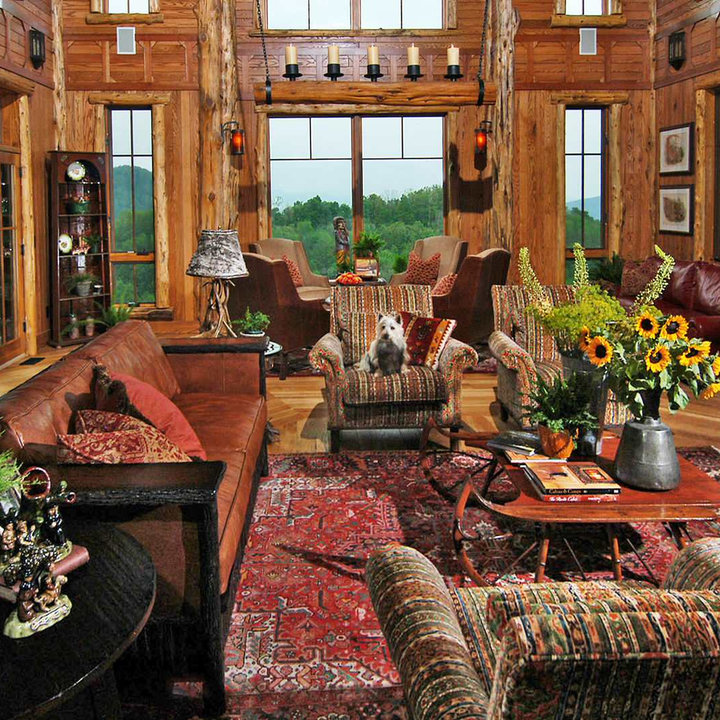
Style: Rustic